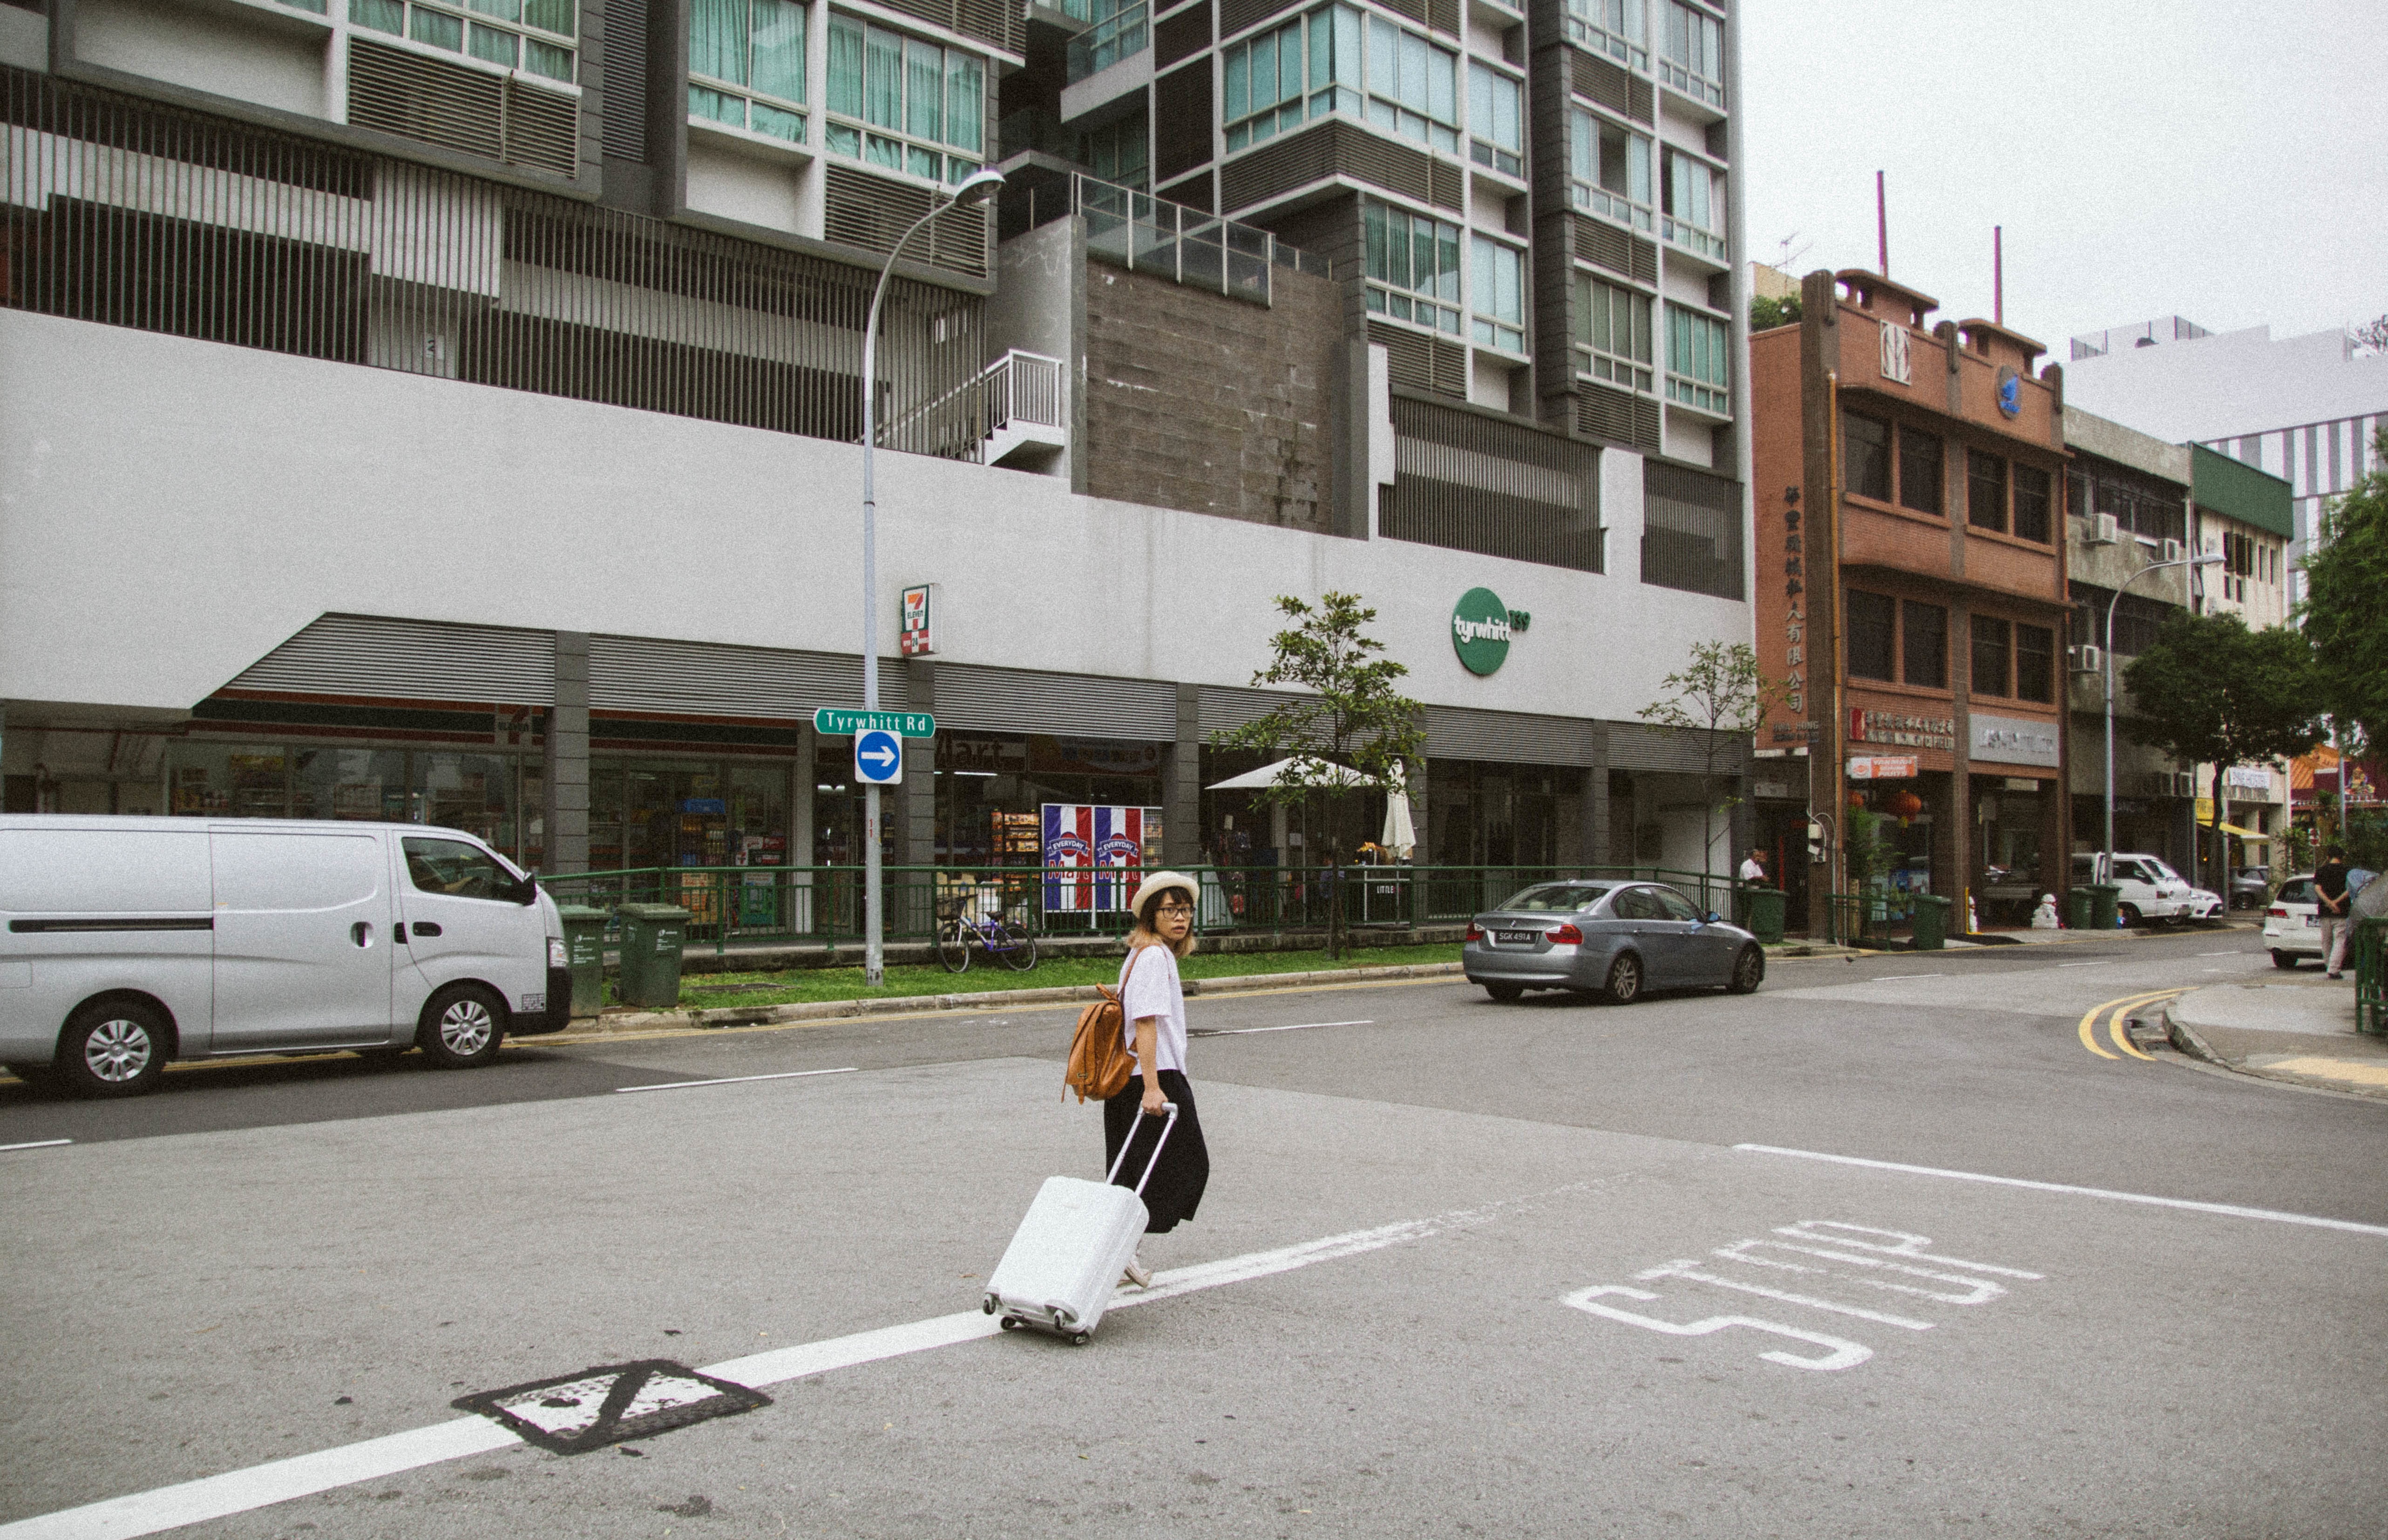
pedestrian, road, street, city, downtown, intersection, lane, infrastructure, neighbourhood, pedestrian crossing, urban area, residential area